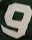
Number: 9